Kreis Tuchel

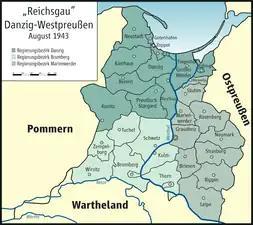
Danzig-West Prussia (1943)

After the German invasion of Poland, the district became part of the newly formed Reichsgau Danzig-West Prussia – in the administrative region of Bromberg. The town of Tuchel was subject to the German municipal code of 30 January 1935, which was valid in the Altreich and provided for the implementation of the Führerprinzip at the municipal level.